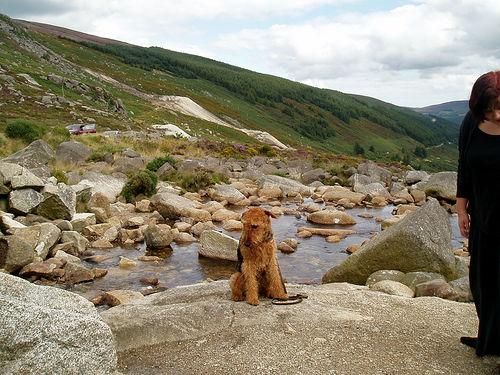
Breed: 200-n000008-Airedale